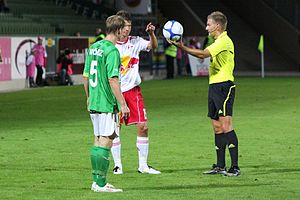
Spillets igangsættelse (fodbold)
Spillets igangsættelse er den 8. lov i Fodboldloven. Den handler om metoder til at starte eller genstarte spillet ved hjælp af begyndelsesspark, og at dommeren lader bolden falde. Andre metoder til at genstarte spillet findes i andre love.